Marriage in the Shadows

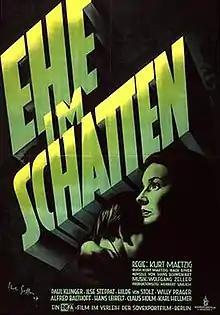

Marriage in the Shadows (German: Ehe im Schatten) is 1947 German melodrama film directed by Kurt Maetzig and starring Paul Klinger, Ilse Steppat and Alfred Balthoff. It was produced in the Soviet zone in what later became East Germany and was released by DEFA. The film was described as an "attempt to confront the German people about the morals of the past", being the first film to confront the people about the persecution of the Jews and the atrocities conducted during World War II.